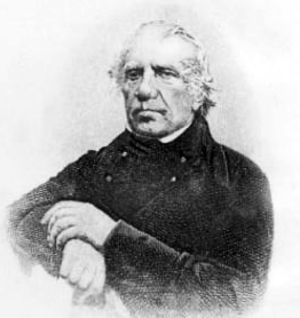
Le massacre de Peterloo eut lieu le 16 août 1819 sur le terrain de St Peter's Fields à Manchester en Angleterre lorsque la cavalerie chargea une manifestation pacifique de 60 000 à 80 000 personnes rassemblées pour demander une réforme de la représentation parlementaire.